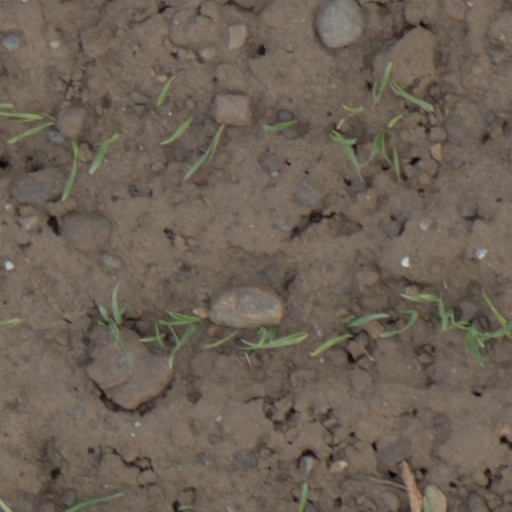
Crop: wheat